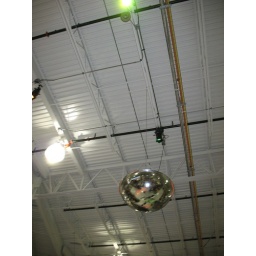
The Source Fours are projecting warning markings onto the factory floor... (Note the red and green spots in the mirror.)